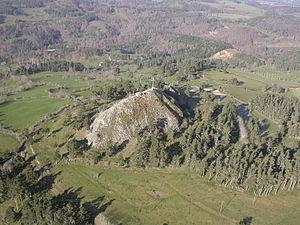
Auteur
Saint-Sauveur-de-Peyre est une ancienne commune française située dans le département de la Lozère en région Occitanie.
Le roc de Peyre est un piton volcanique situé dans le département français de la Lozère, près de Marvejols dans la commune de Saint-Sauveur-de-Peyre.
Le Gévaudan possédait huit baronnies, dont certaines parmi les plus riches du Languedoc : Apcher, Canilhac, Cénaret, Florac, Mercœur, Peyre, Randon et Tournel. Ces baronnies ont eu à leur tête différents titres seigneuriaux : barons, ducs ou marquis.